Jean Valadier

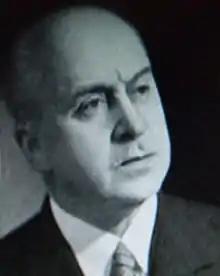

Jean Marie Albin Édouard Valadier (7 September 1878 – 9 December 1959) was a French lawyer, administrator and politician who was senator from 1928 to 1945, and was briefly Minister of Labor and Social Security in 1934.